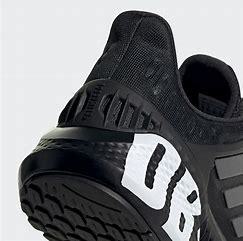
Brand: adidas
Model: Climacool Vent